John Miles (racing driver)

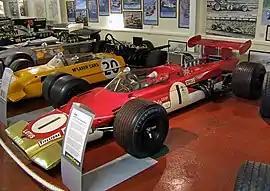
Lotus 63 4WD

In 1969, Miles had to develop the Lotus 63 4WD car while World Champion Graham Hill and Jochen Rindt refused to drive this design, considering it a death trap. In five GPs, Miles finished only once, in 10th place. In between, the car was given twice to Mario Andretti, but he did not finish either. Miles did qualify mid-grid for the Canadian GP at Mosport, where the difficult combination of fast sweeping bends suited the 4-wheel-drive Lotus 63, which was a 'disaster' on twisty tracks.